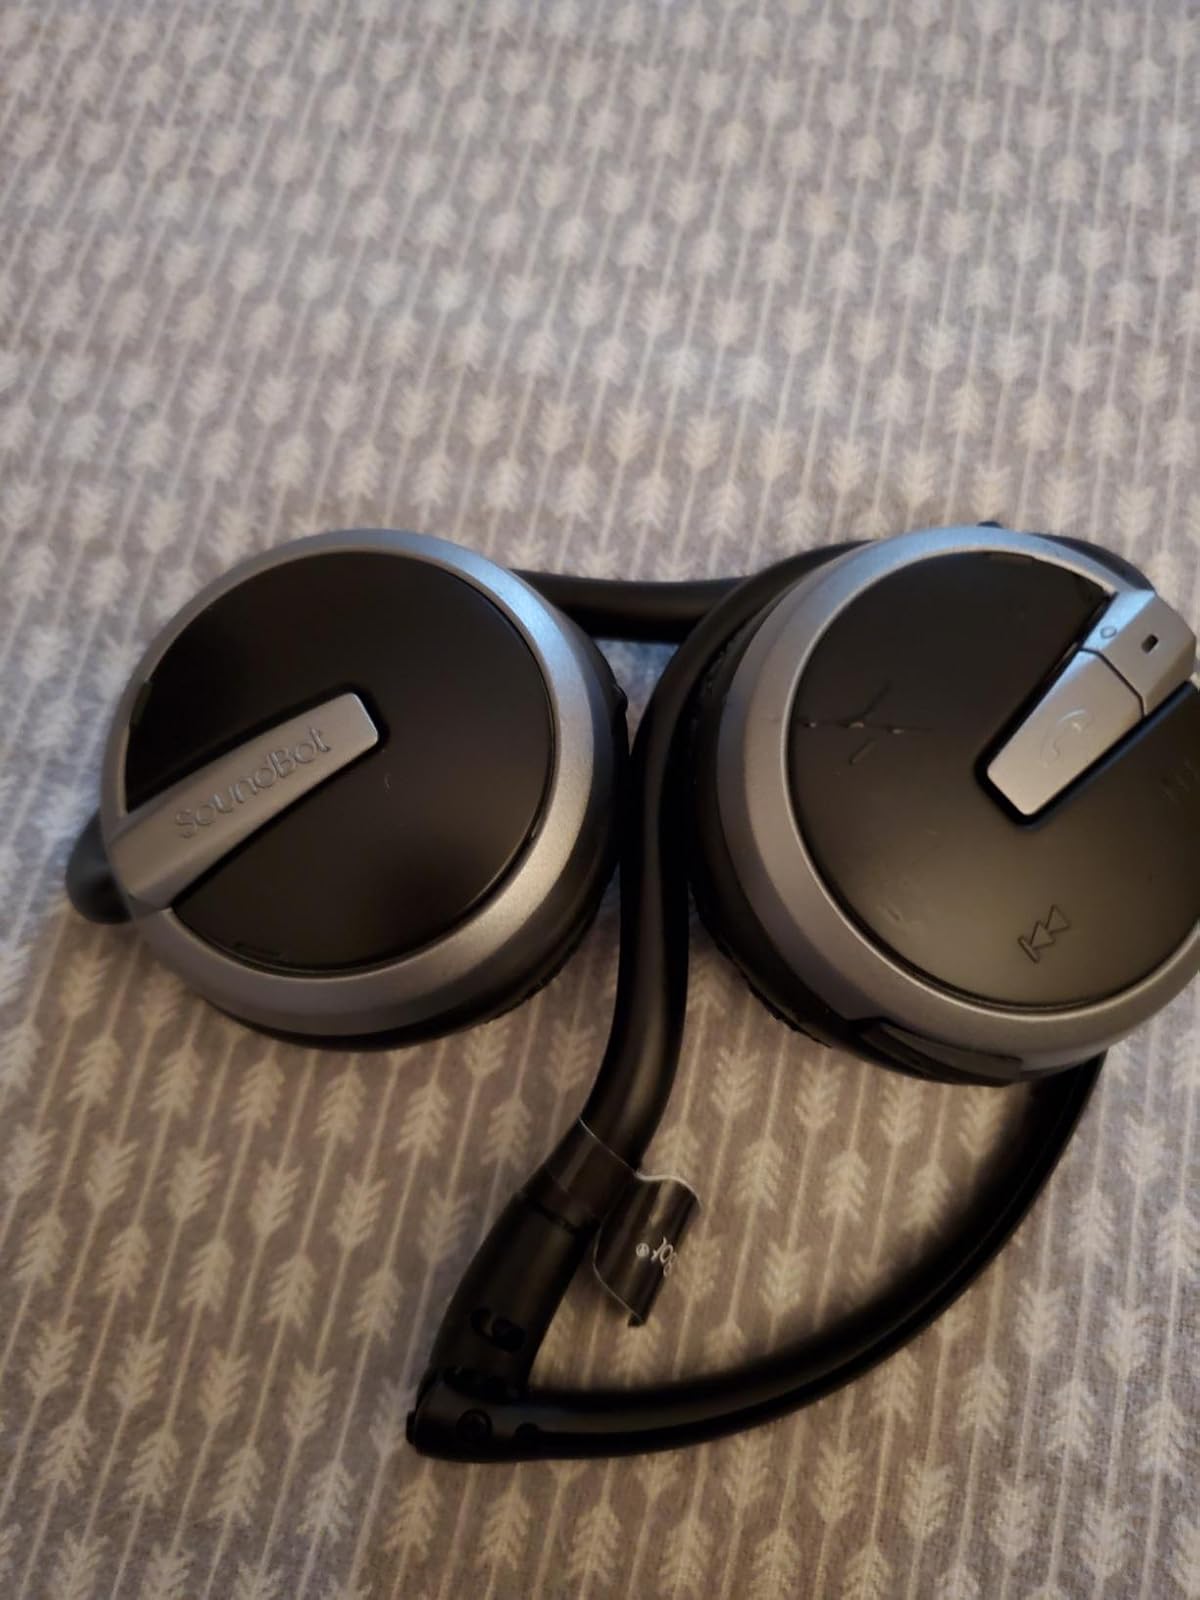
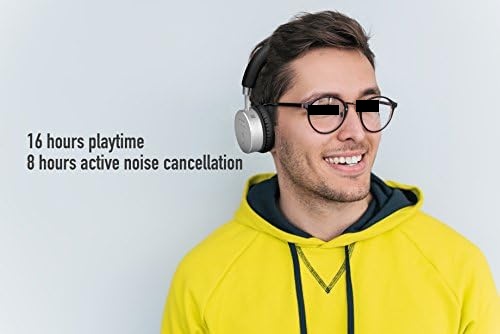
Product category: headphones
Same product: no